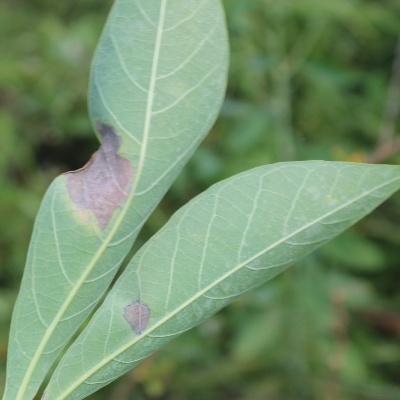
Crop: Cassava
Condition: bacterial blight